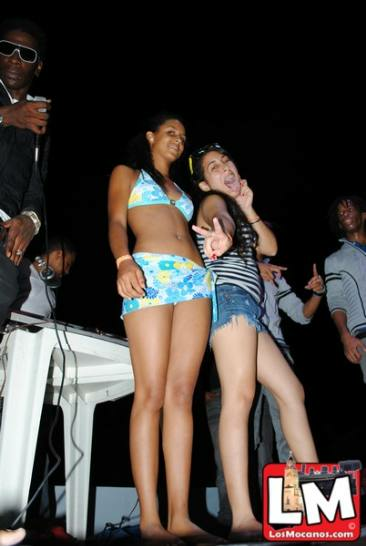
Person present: Yes